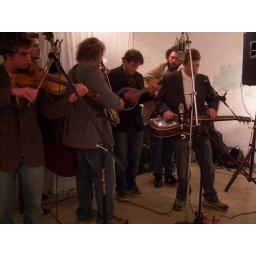
boys on one side, girls on the other - artworks by erin loader &amp;amp; david polka